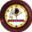
Label: clock